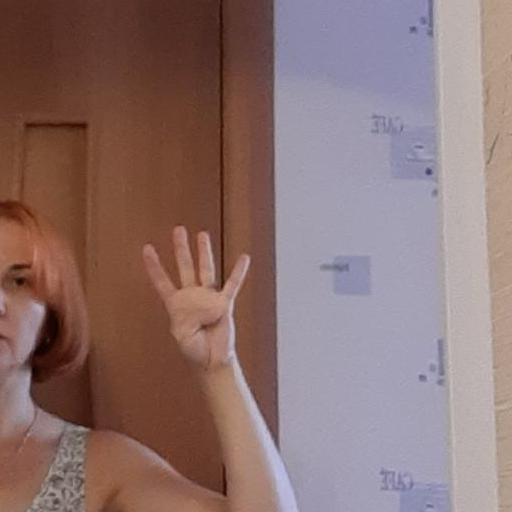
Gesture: four